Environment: real
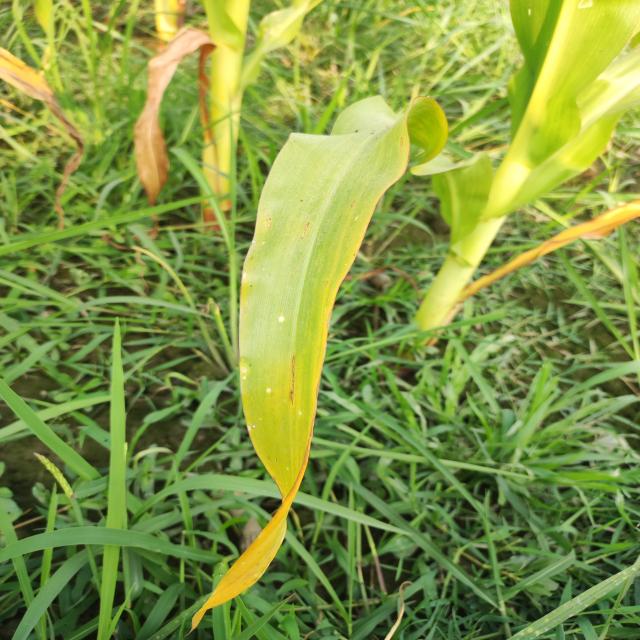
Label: nitrogen_deficiency